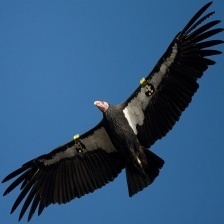
Species: CALIFORNIA CONDOR
Scientific name: GYMNOGYPS CALIFORNIANUS
ImageNet parent category: vulture